Eversley Hotel, Cromer

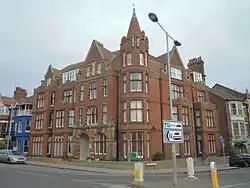

The Eversley Hotel was a former hotel in the English seaside resort town of Cromer in the county of Norfolk. The hotel closed it doors shortly after the second world war and is now used as residential flats and is called "Eversley Court".